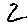
Label: 2